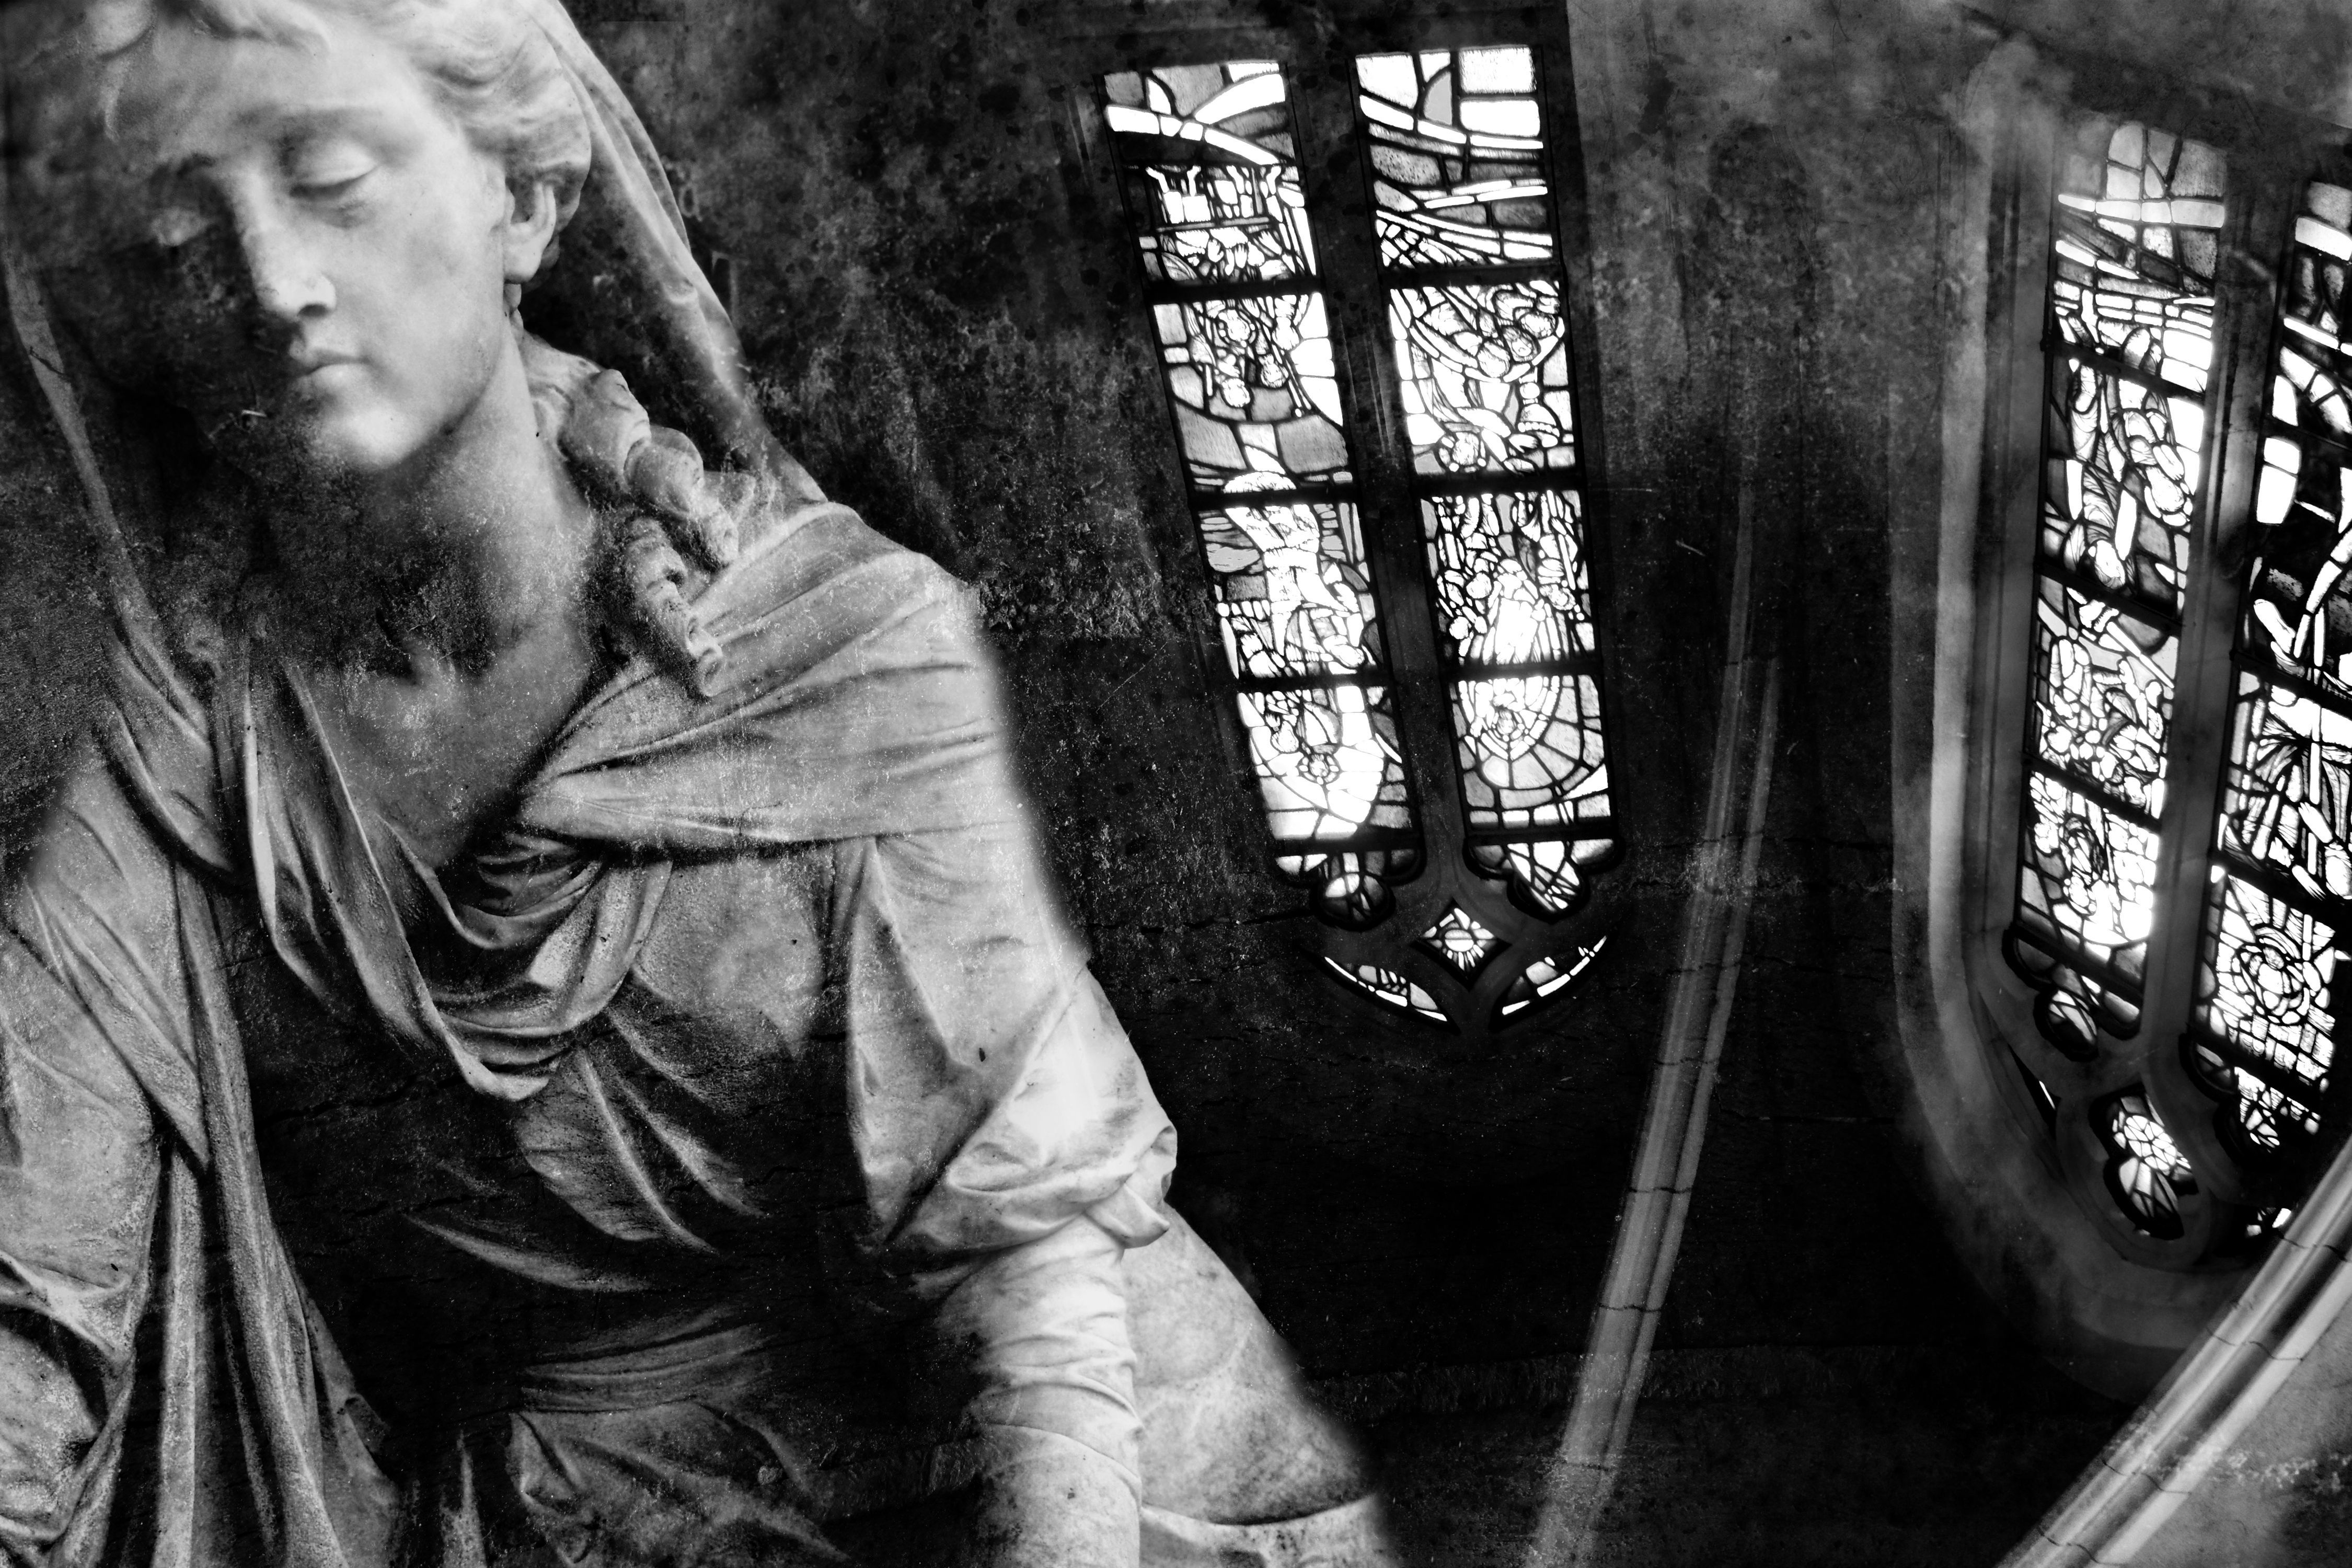
black and white, woman, photography, window, dark, darkness, church, monochrome, black white, surreal, upside down, fantasy, monochrome photography, human behavior